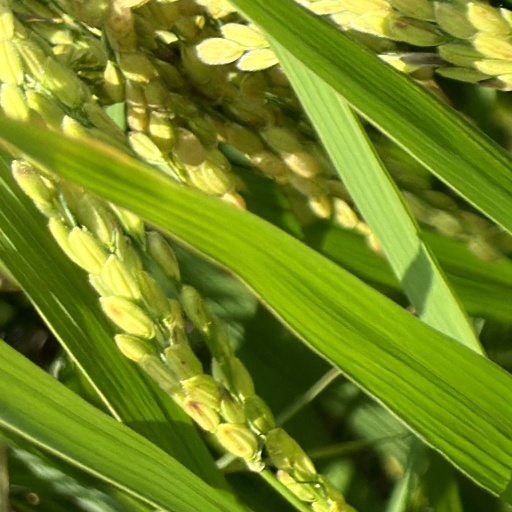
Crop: rice